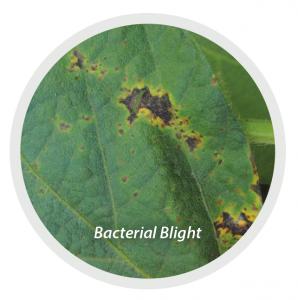
Plant: Soybean
Disease: soybean bacterial blight